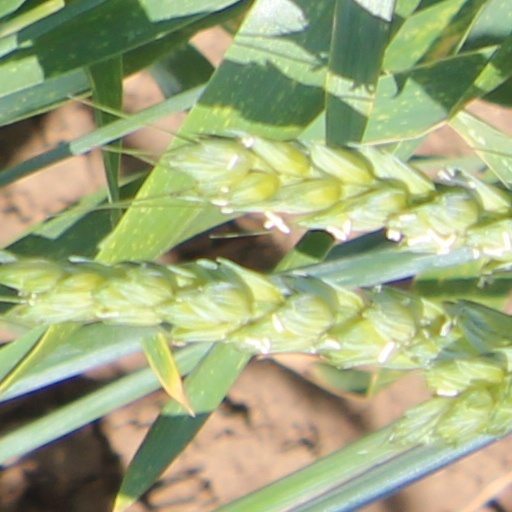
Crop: wheat